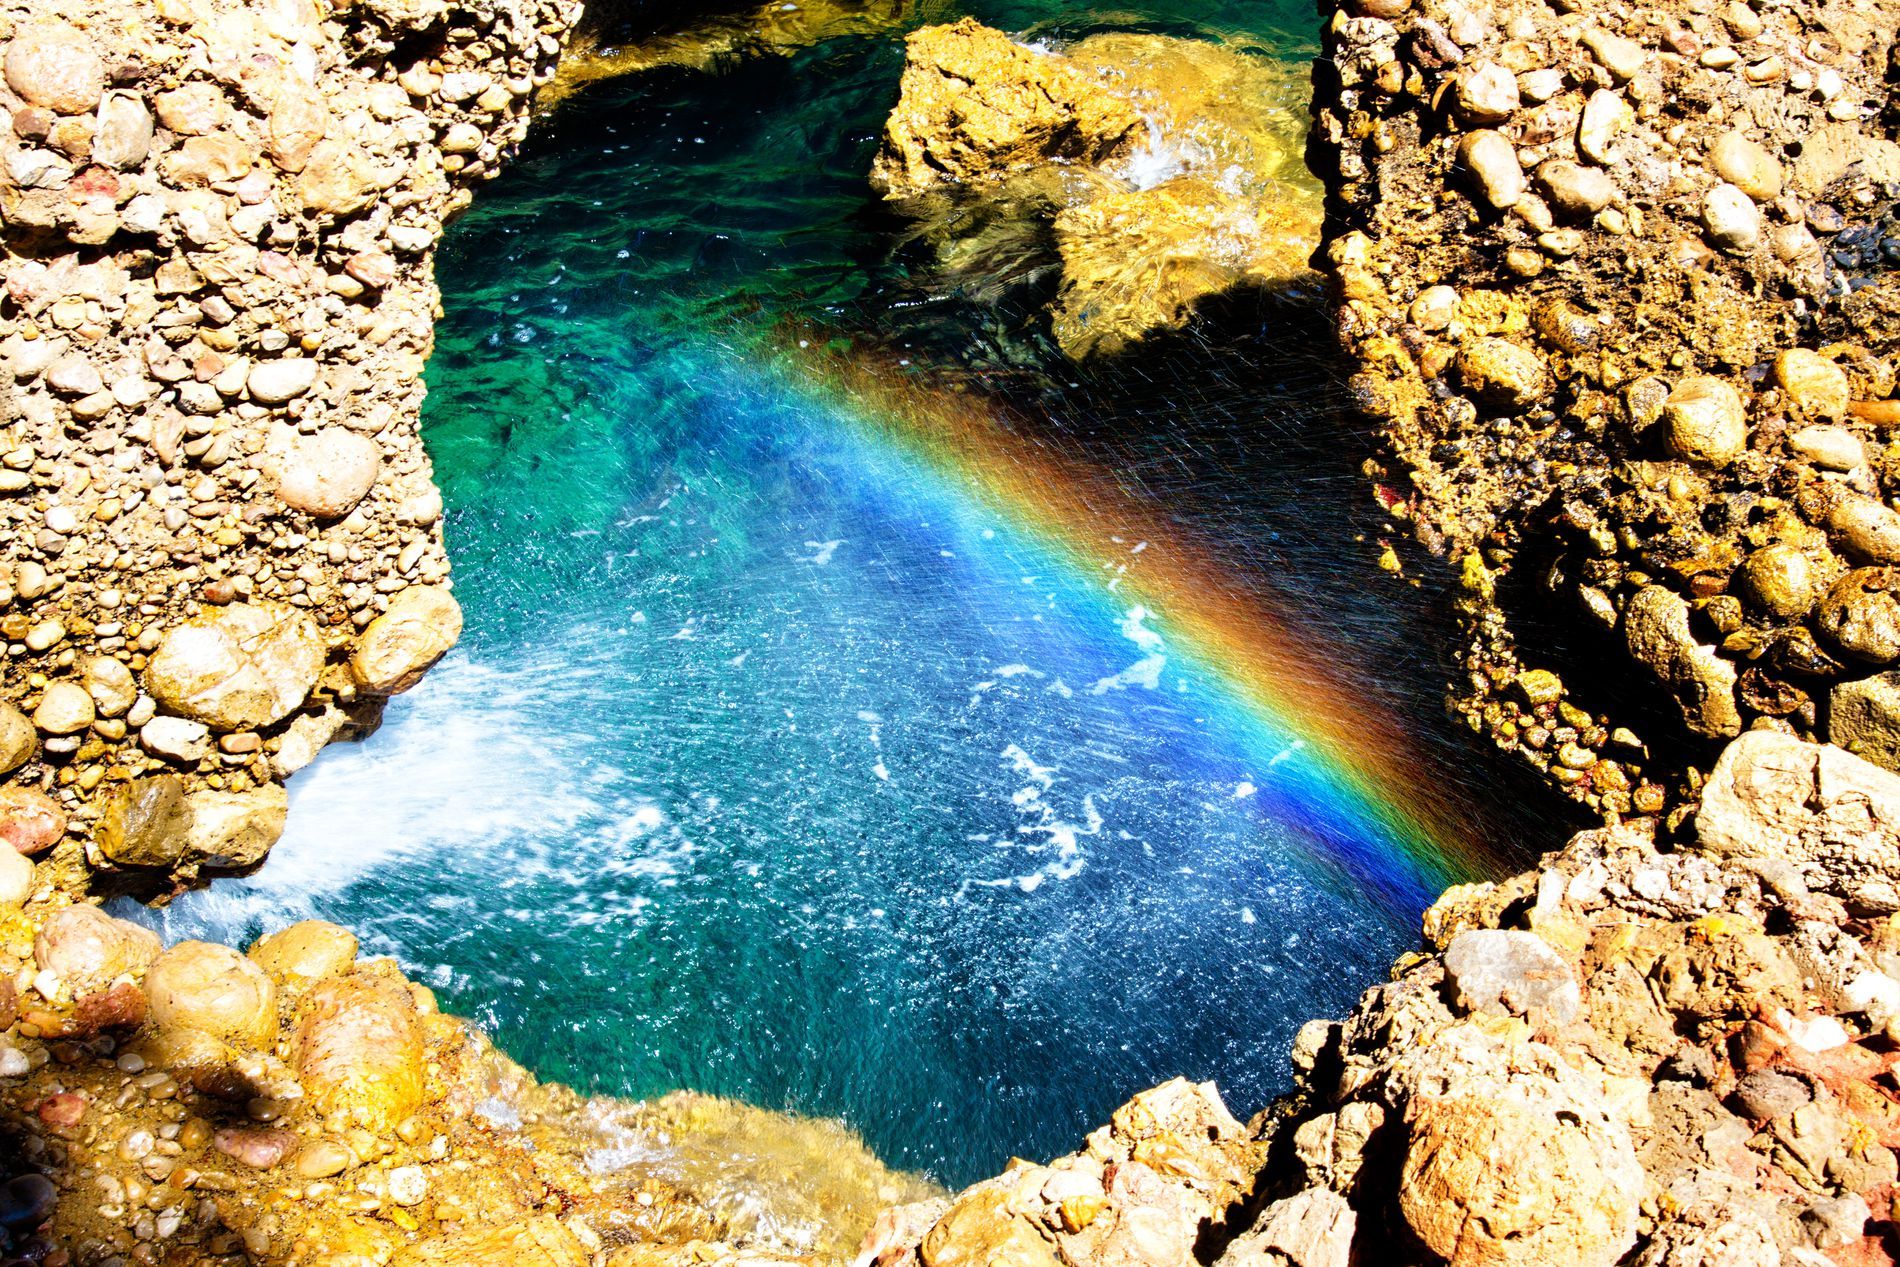
Rainbow on the water surface
The photo shows a reflection of a rainbow over the water. The water pool is confined between rocks forming a frame to the water.
The shot was taken from a slightly elevated angle, capturing some rocks that form a frame to the water pool. There is a rainbow reflected on the water surface. The color of the rocks, along with the sea, forms a clear contrast.
Labels: Nature, Outdoors, Sky, Rock, Water, Rainbow, Sea, Scenery, Cave, Rubble, Wilderness, Gravel, Road, Lake, Animal, Reef, Sea Life, Creek, Stream, Waterfall, Lagoon, Rocks
Camera: NIKON CORPORATION NIKON D500
Aperture: F18
Exposure: 1/60 sec
ISO: 220
Focal length: 44.0 mm